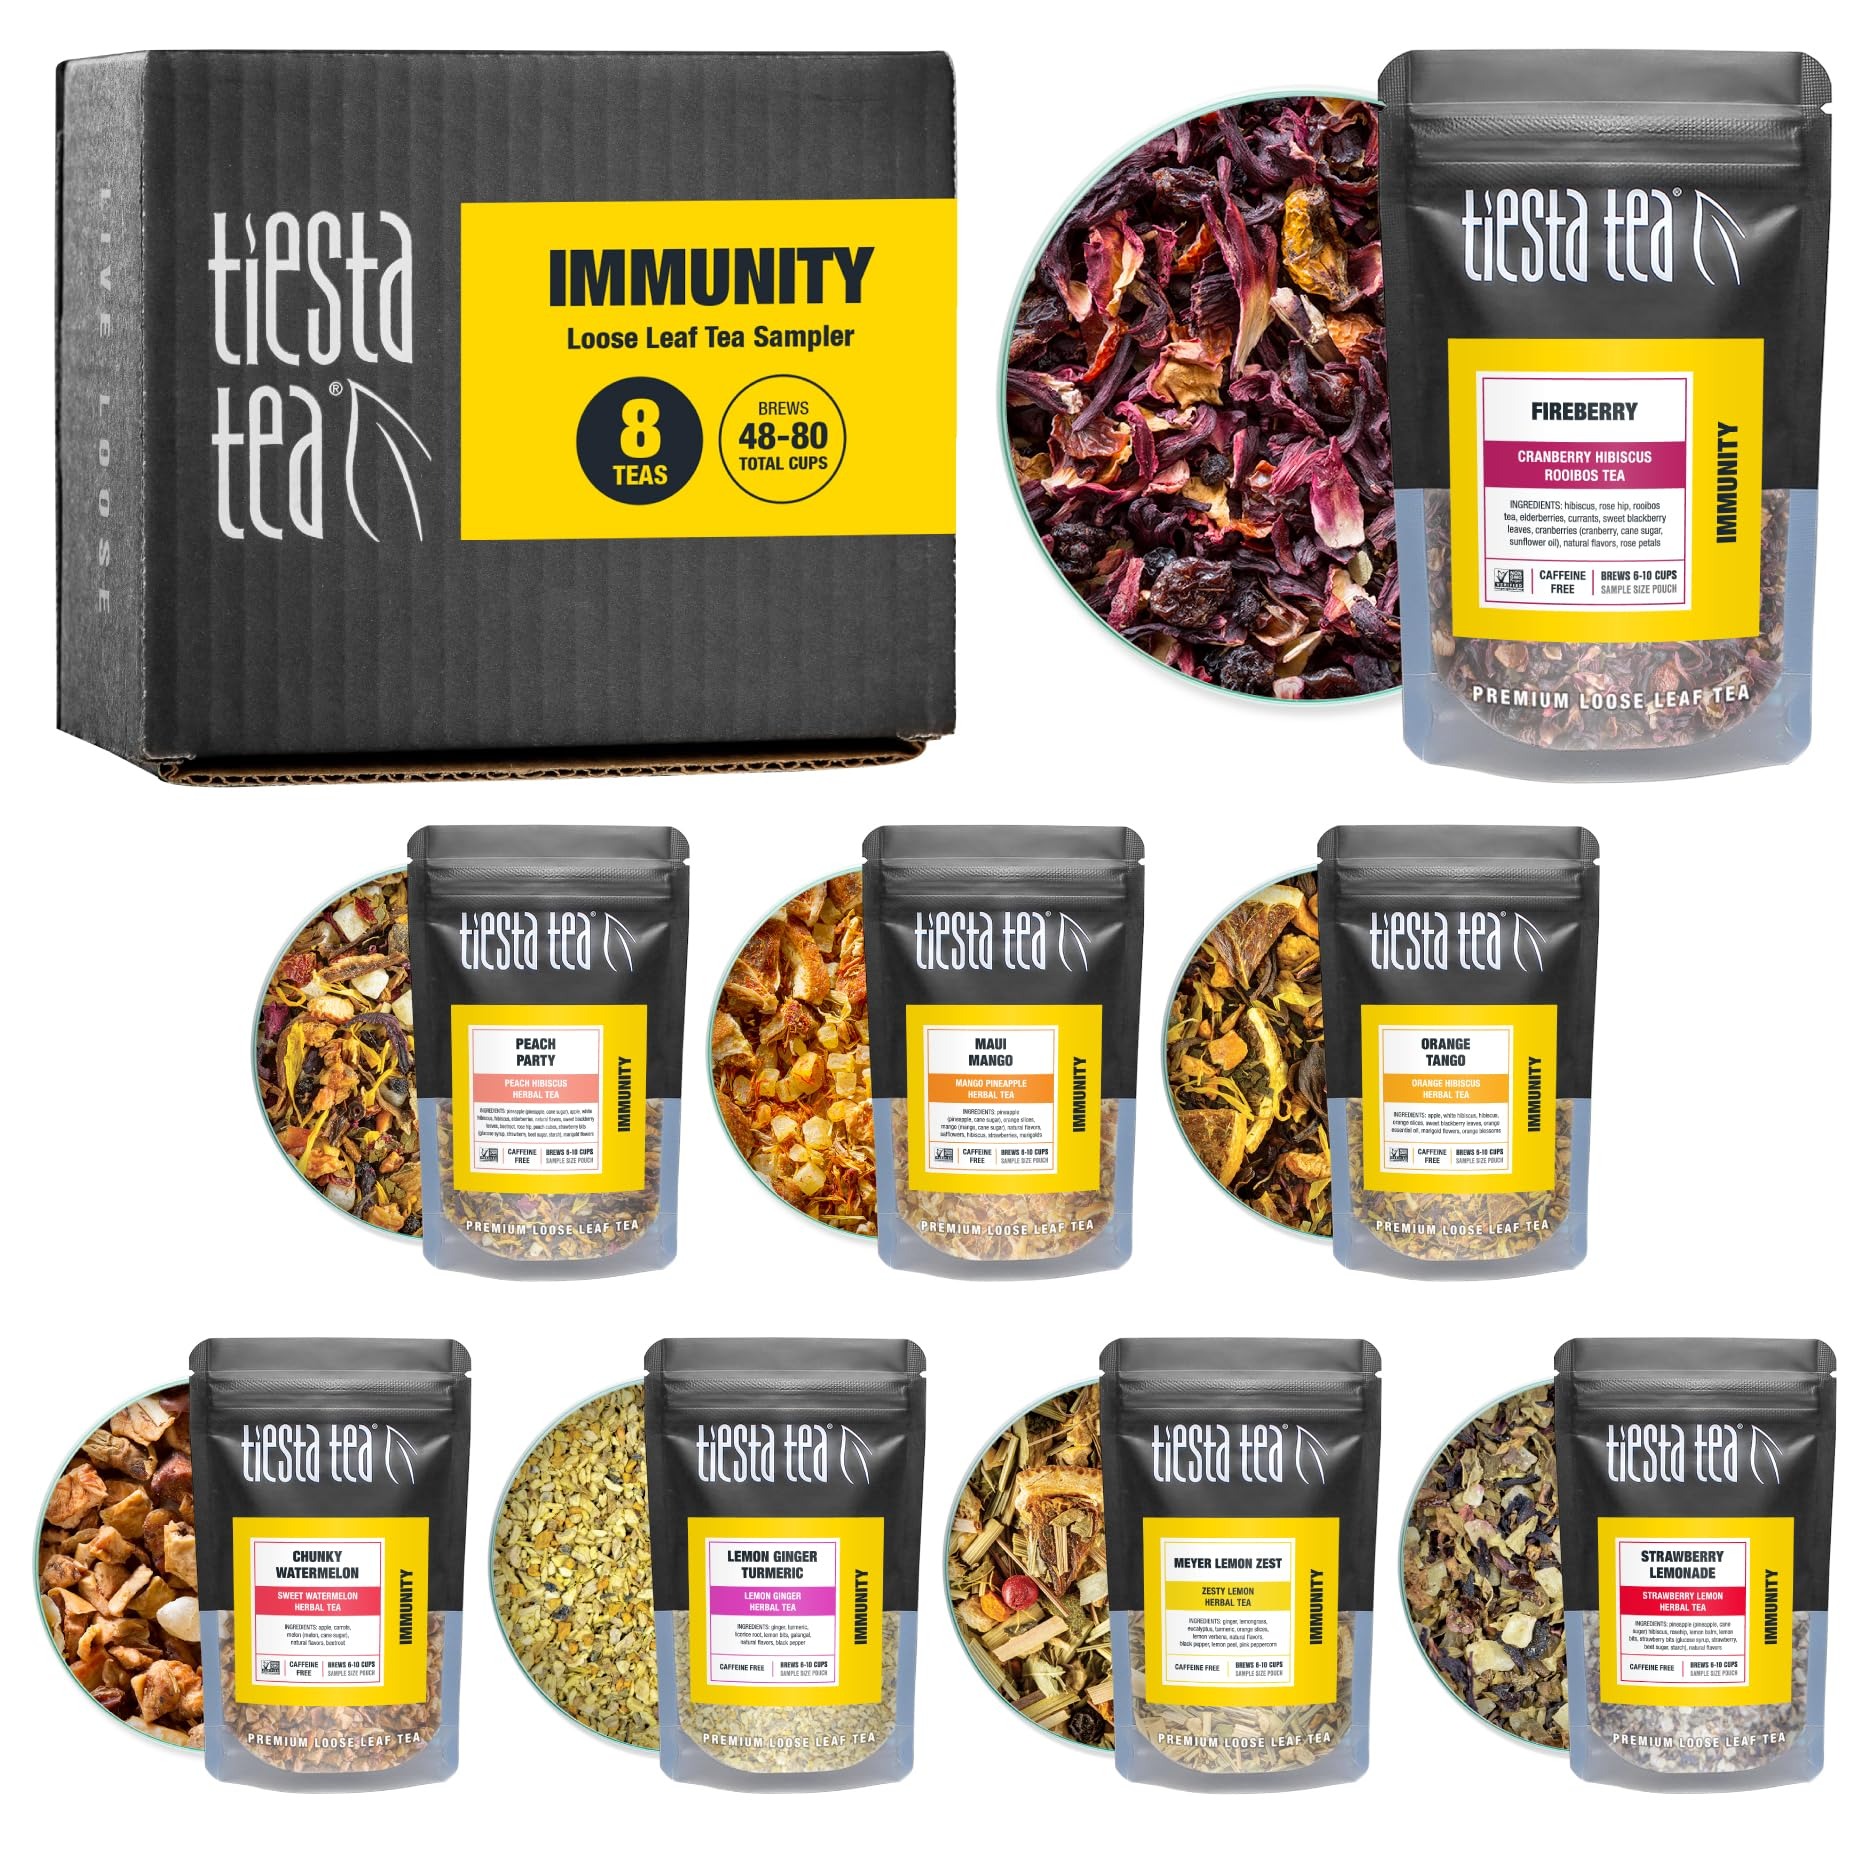
Item Name: Tiesta Tea - Herbal & Rooibos Tea Sampler Dry Flight Set | Loose Leaf | No Caffeine Blend | Makes Hot & Iced | Assorted Herbal, Rooibos, Fruit Blends & More | 8 Resealable Sample Pouches
Bullet Point 1: EXPLORE A WORLD OF FLAVORS: Discover a variety of loose leaf teas with the Tiesta Tea Herbal & Rooibos Tea Sampler Set. This sampler set includes 8 unique blends, featuring vibrant flavors from ingredients like mango, pineapple, and oranges. These caffeine-free teas offer a soothing experience while allowing you to explore different flavor profiles with every cup.
Bullet Point 2: INCLUDES 8 DIFFERENT TEA BLENDS: This sampler set includes a range of herbal and rooibos teas, featuring Maui Mango, Chunky Watermelon, Fireberry, Strawberry Lemonade, Peach Party, Orange Tango, Lemon Ginger Turmeric, and Meyer Lemon Zest. Each blend brings its own unique flavor, providing an enjoyable variety in every tea set. Note: Teas may vary to offer new experiences with each set.
Bullet Point 3: LOOSE LEAF TEA BLENDS: Experience loose leaf tea blends that allow for optimal flavor extraction and aroma with every brew. This sampler set provides the opportunity to try teas in their loose leaf form, offering a unique tea-drinking experience compared to traditional bagged teas, giving you a rich, aromatic cup with each infusion.
Bullet Point 4: BREWS 6-10 CUPS PER SAMPLE: Each sample in this tea set brews between 6 to 10 cups, giving you plenty of chances to explore and savor each blend. To brew, scoop 1.5 teaspoons of loose leaf tea for every 8 oz of water. Pour hot water (208°F) over the tea, allow it to steep for 5-7 minutes, then remove the tea pieces and enjoy. Packaged in convenient resealable pouches, these loose leaf teas stay fresh between uses.
Bullet Point 5: SEASONAL FLAVORS: Tiesta Tea’s loose-leaf blends are crafted to complement the vibrant, sunny days of Spring and Summer. These refreshing and aromatic flavors are perfect for sipping on warm afternoons, whether you’re unwinding at home or enjoying time outdoors with friends.
Value: 6.7
Unit: Ounce

Price: 25.95